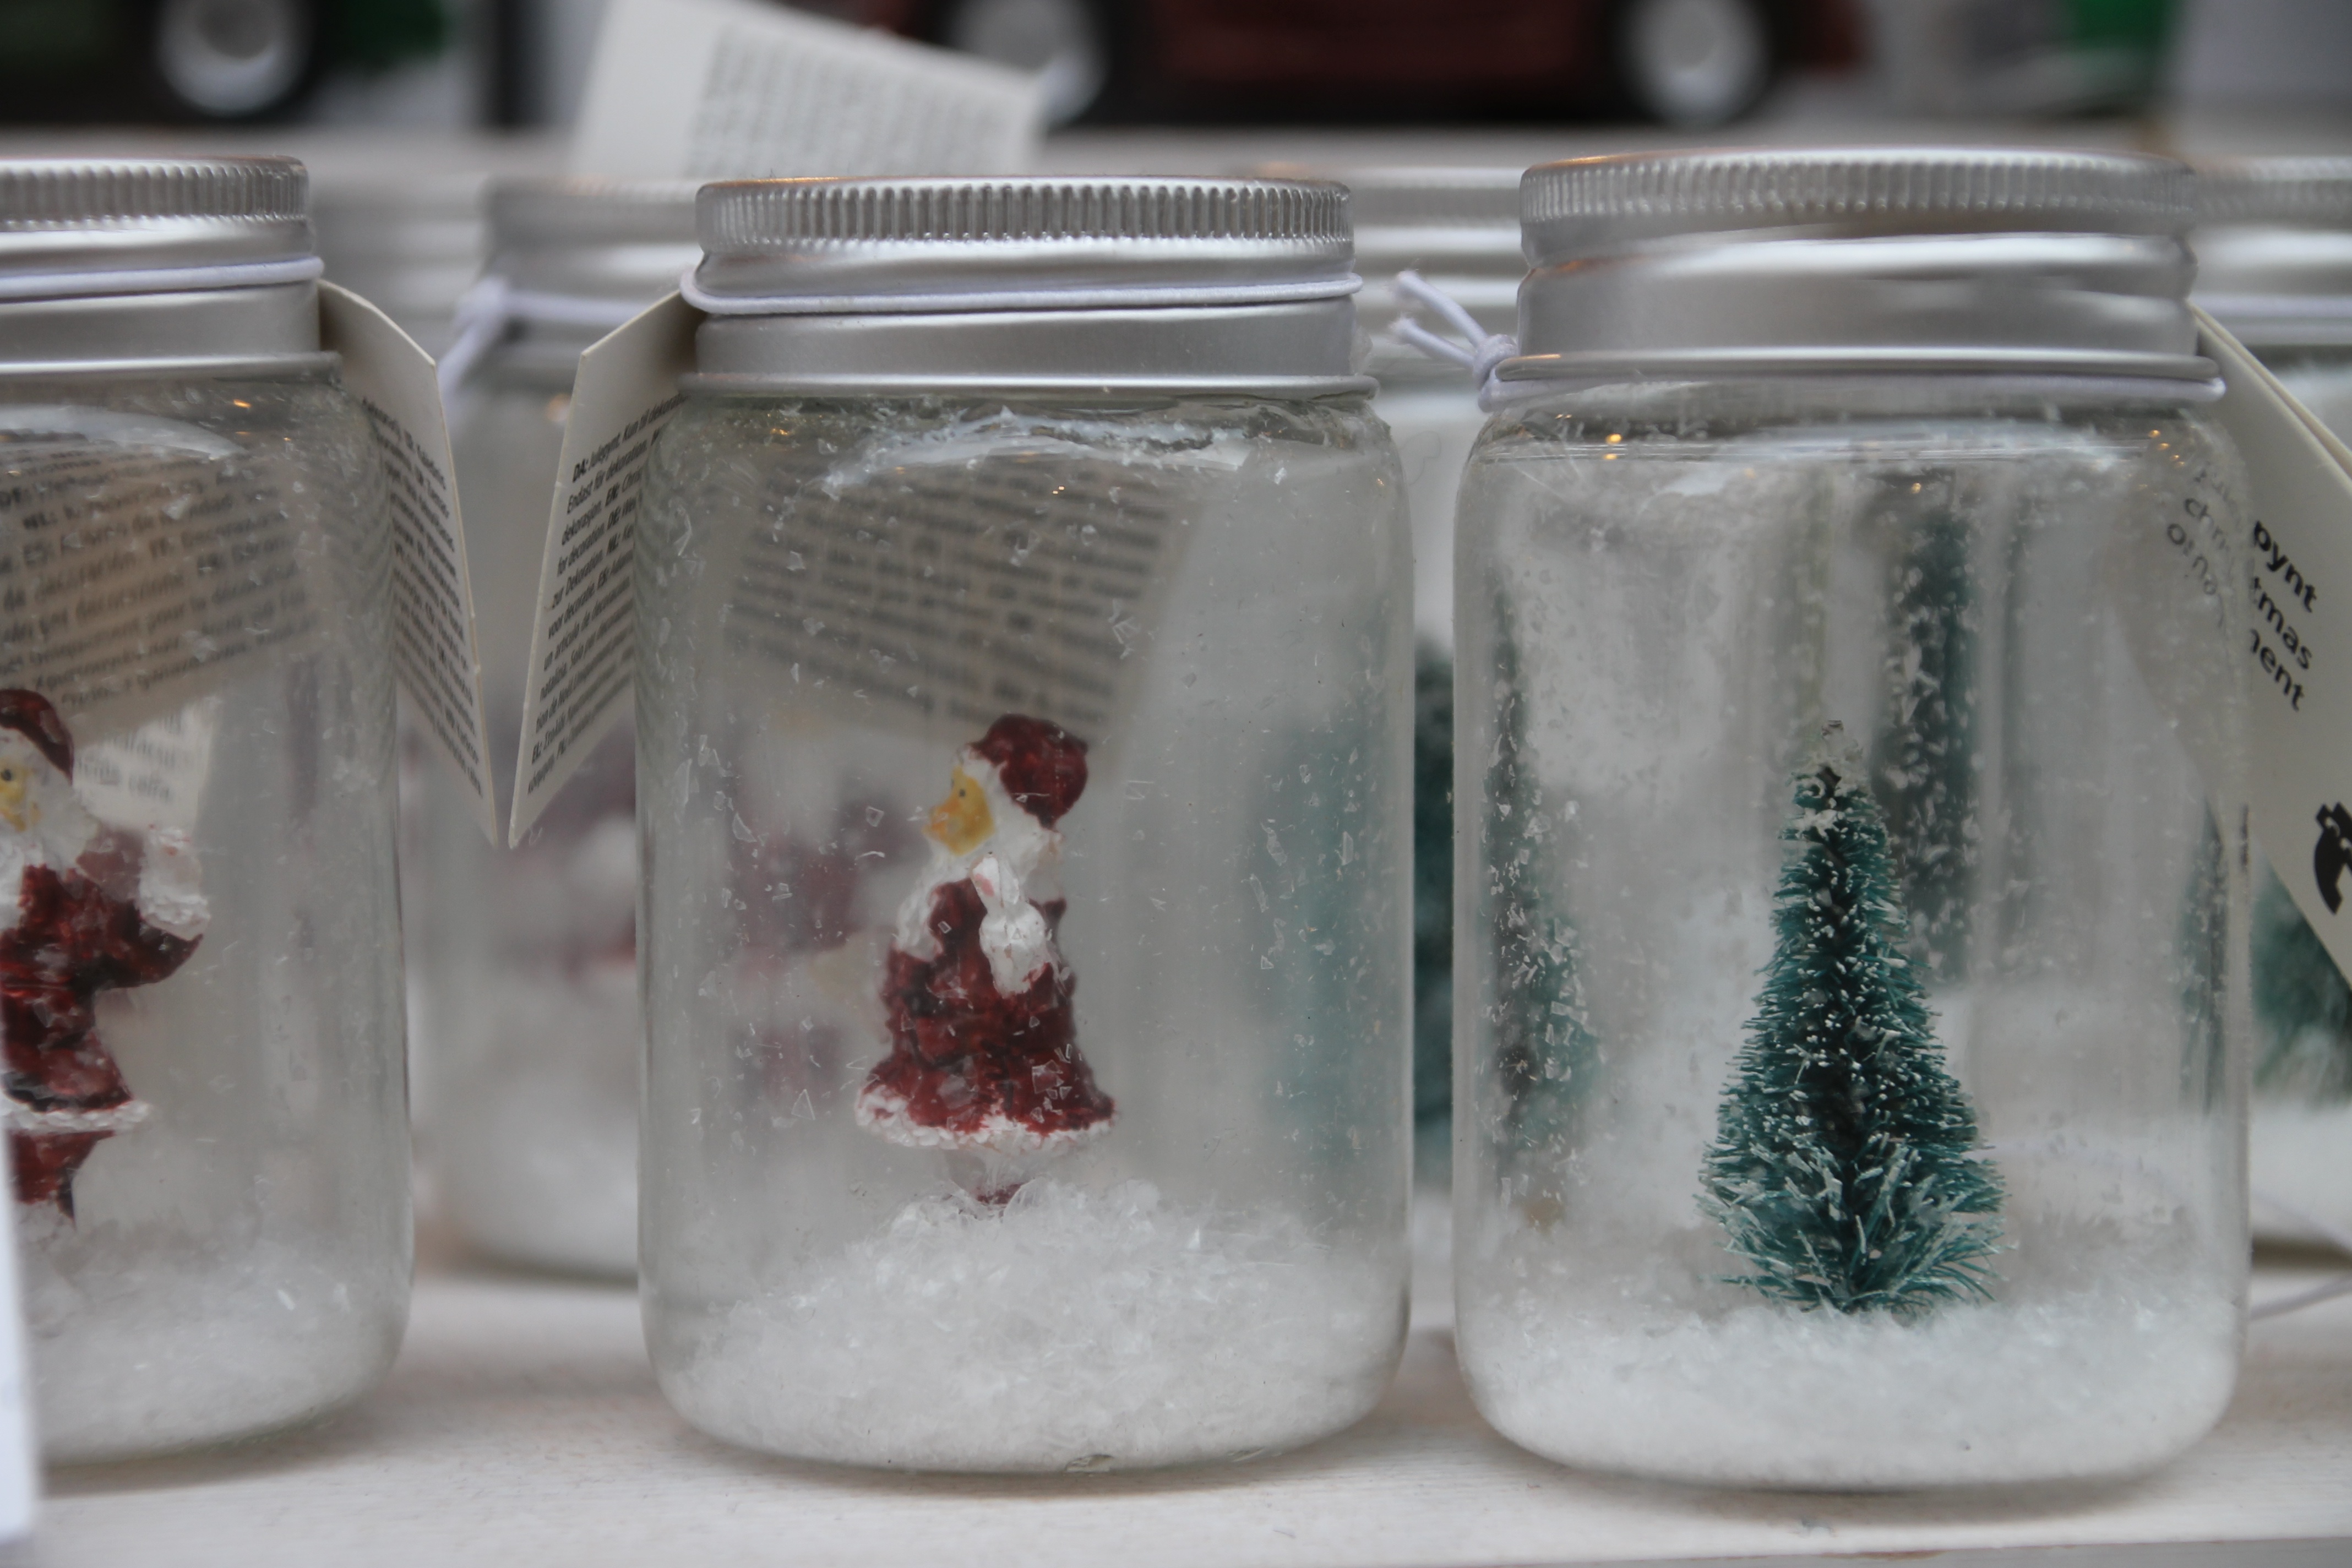
white, glass, bottle, lighting, material, glass bottle, mason jar, drinkware